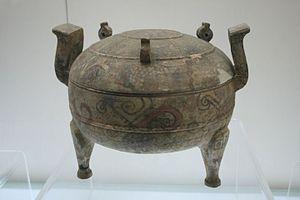
On pourrait traduire mingqi, par « objet lumineux » ou « objets pour les lumineux ». Ils ont été déposés dans les sépultures de la Chine antique. Ces objets funéraires ont été réalisés en matériaux « pauvres », par opposition au luxe des accumulations de bronze de bonne qualité dans les tombes Shang et du début des Zhou. Ils sont réalisés en argile ou en bois, voire en bronze pauvre en étain, donc se déformant facilement. Il s'agit de statuettes et d'objet confectionnés expressément pour un usage funéraire, substituts qui prennent la place des différents objets rituels et des animaux et humains sacrifiés dans les tombes des élites des dynasties Shang et Zhou, ainsi que des représentations d'objets du quotidien et des miniatures de bâtiments. Ces objets et leur place croissante semblent suivre l'affirmation de la croyance selon laquelle les vivants sont amenés à avoir une vie après la mort pour laquelle il leur faut être accompagnés par des objets assurant leur confort matériel et leur prestige.
La période des Royaumes combattants s'étend, dans l'histoire de la Chine, du Vᵉ siècle av. J.-C. à l'unification des royaumes chinois par la dynastie Qin en 221 av. J.-C. Ce nom lui est donné tardivement, par référence aux Stratagèmes des Royaumes combattants, ouvrage portant sur cette période. Elle correspond dans la chronologie dynastique à la fin de la période des Zhou orientaux. Cette chronologie, qui repose sur l'historiographie traditionnelle, ne correspond pas nécessairement à la datation précise des évolutions sociales, politiques, économiques et culturelles : ce qui caractérise les Royaumes combattants date principalement du début du IVᵉ siècle av. J.-C.